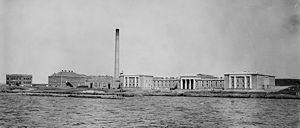
Le Naval War College est une institution de recherche et d'enseignement de l'US Navy spécialisée dans le développement d'idées pour la guerre navale et leur transmission aux cadres de la marine. Outre des programmes diplômants, le collège abrite différents symposiums et conférences.